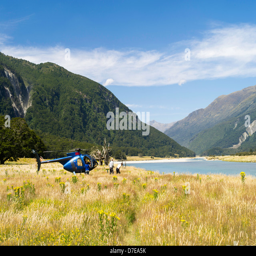
tourists disembark from a helicopter along the area